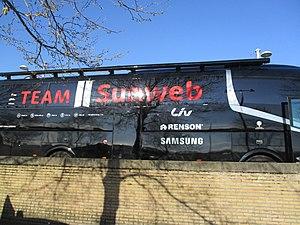
La saison 2018 de l'équipe cycliste féminine Sunweb est la huitième de la formation. L'effectif est quasiment stable avec l'arrivée de deux jeunes coureuses prometteuses : Pernille Mathiesen et Ruth Winder. Rozanne Slik, Sabrina Stultiens et Molly Weaver quittent l'équipe.